Soho Mint

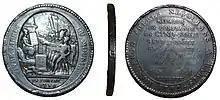
A French revolutionary shop token, minted at Soho in 1791 or 1792

Their weight in pure copper should be so close to the intrinsic value of the material that counterfeiting would be uneconomic. The diameter was made strictly defined by striking within a collar so that diameter, thickness and weight could be used to prove the quality of the metal.